Matai, Maucatar

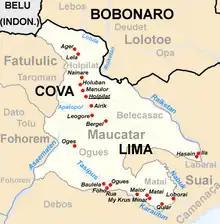
Map of Maucatar Subdistrict with Matai in the Southeast

Matai is a village (suco) located on northeast of Suai in East Timor. It is part of Maucatar Subdistrict, Cova Lima District.